E9 European long distance path

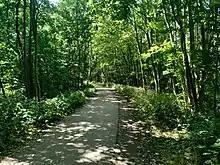
Section in the coastal forest in Rostock

The path crosses the base of the Jutland peninsula, before following the coast of the Baltic Sea.